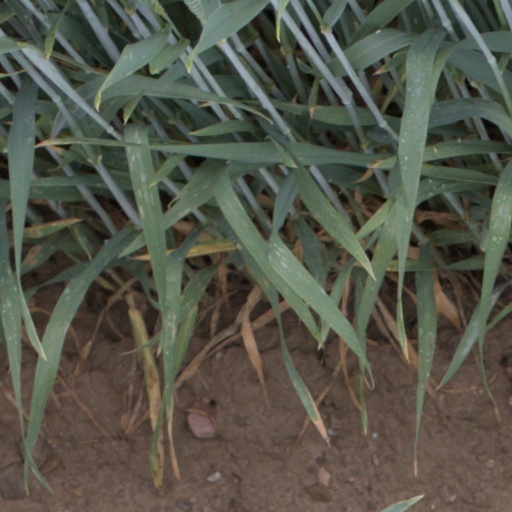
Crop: wheat